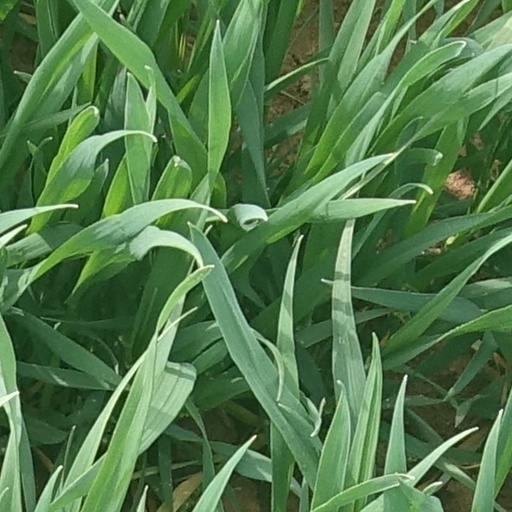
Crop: wheat